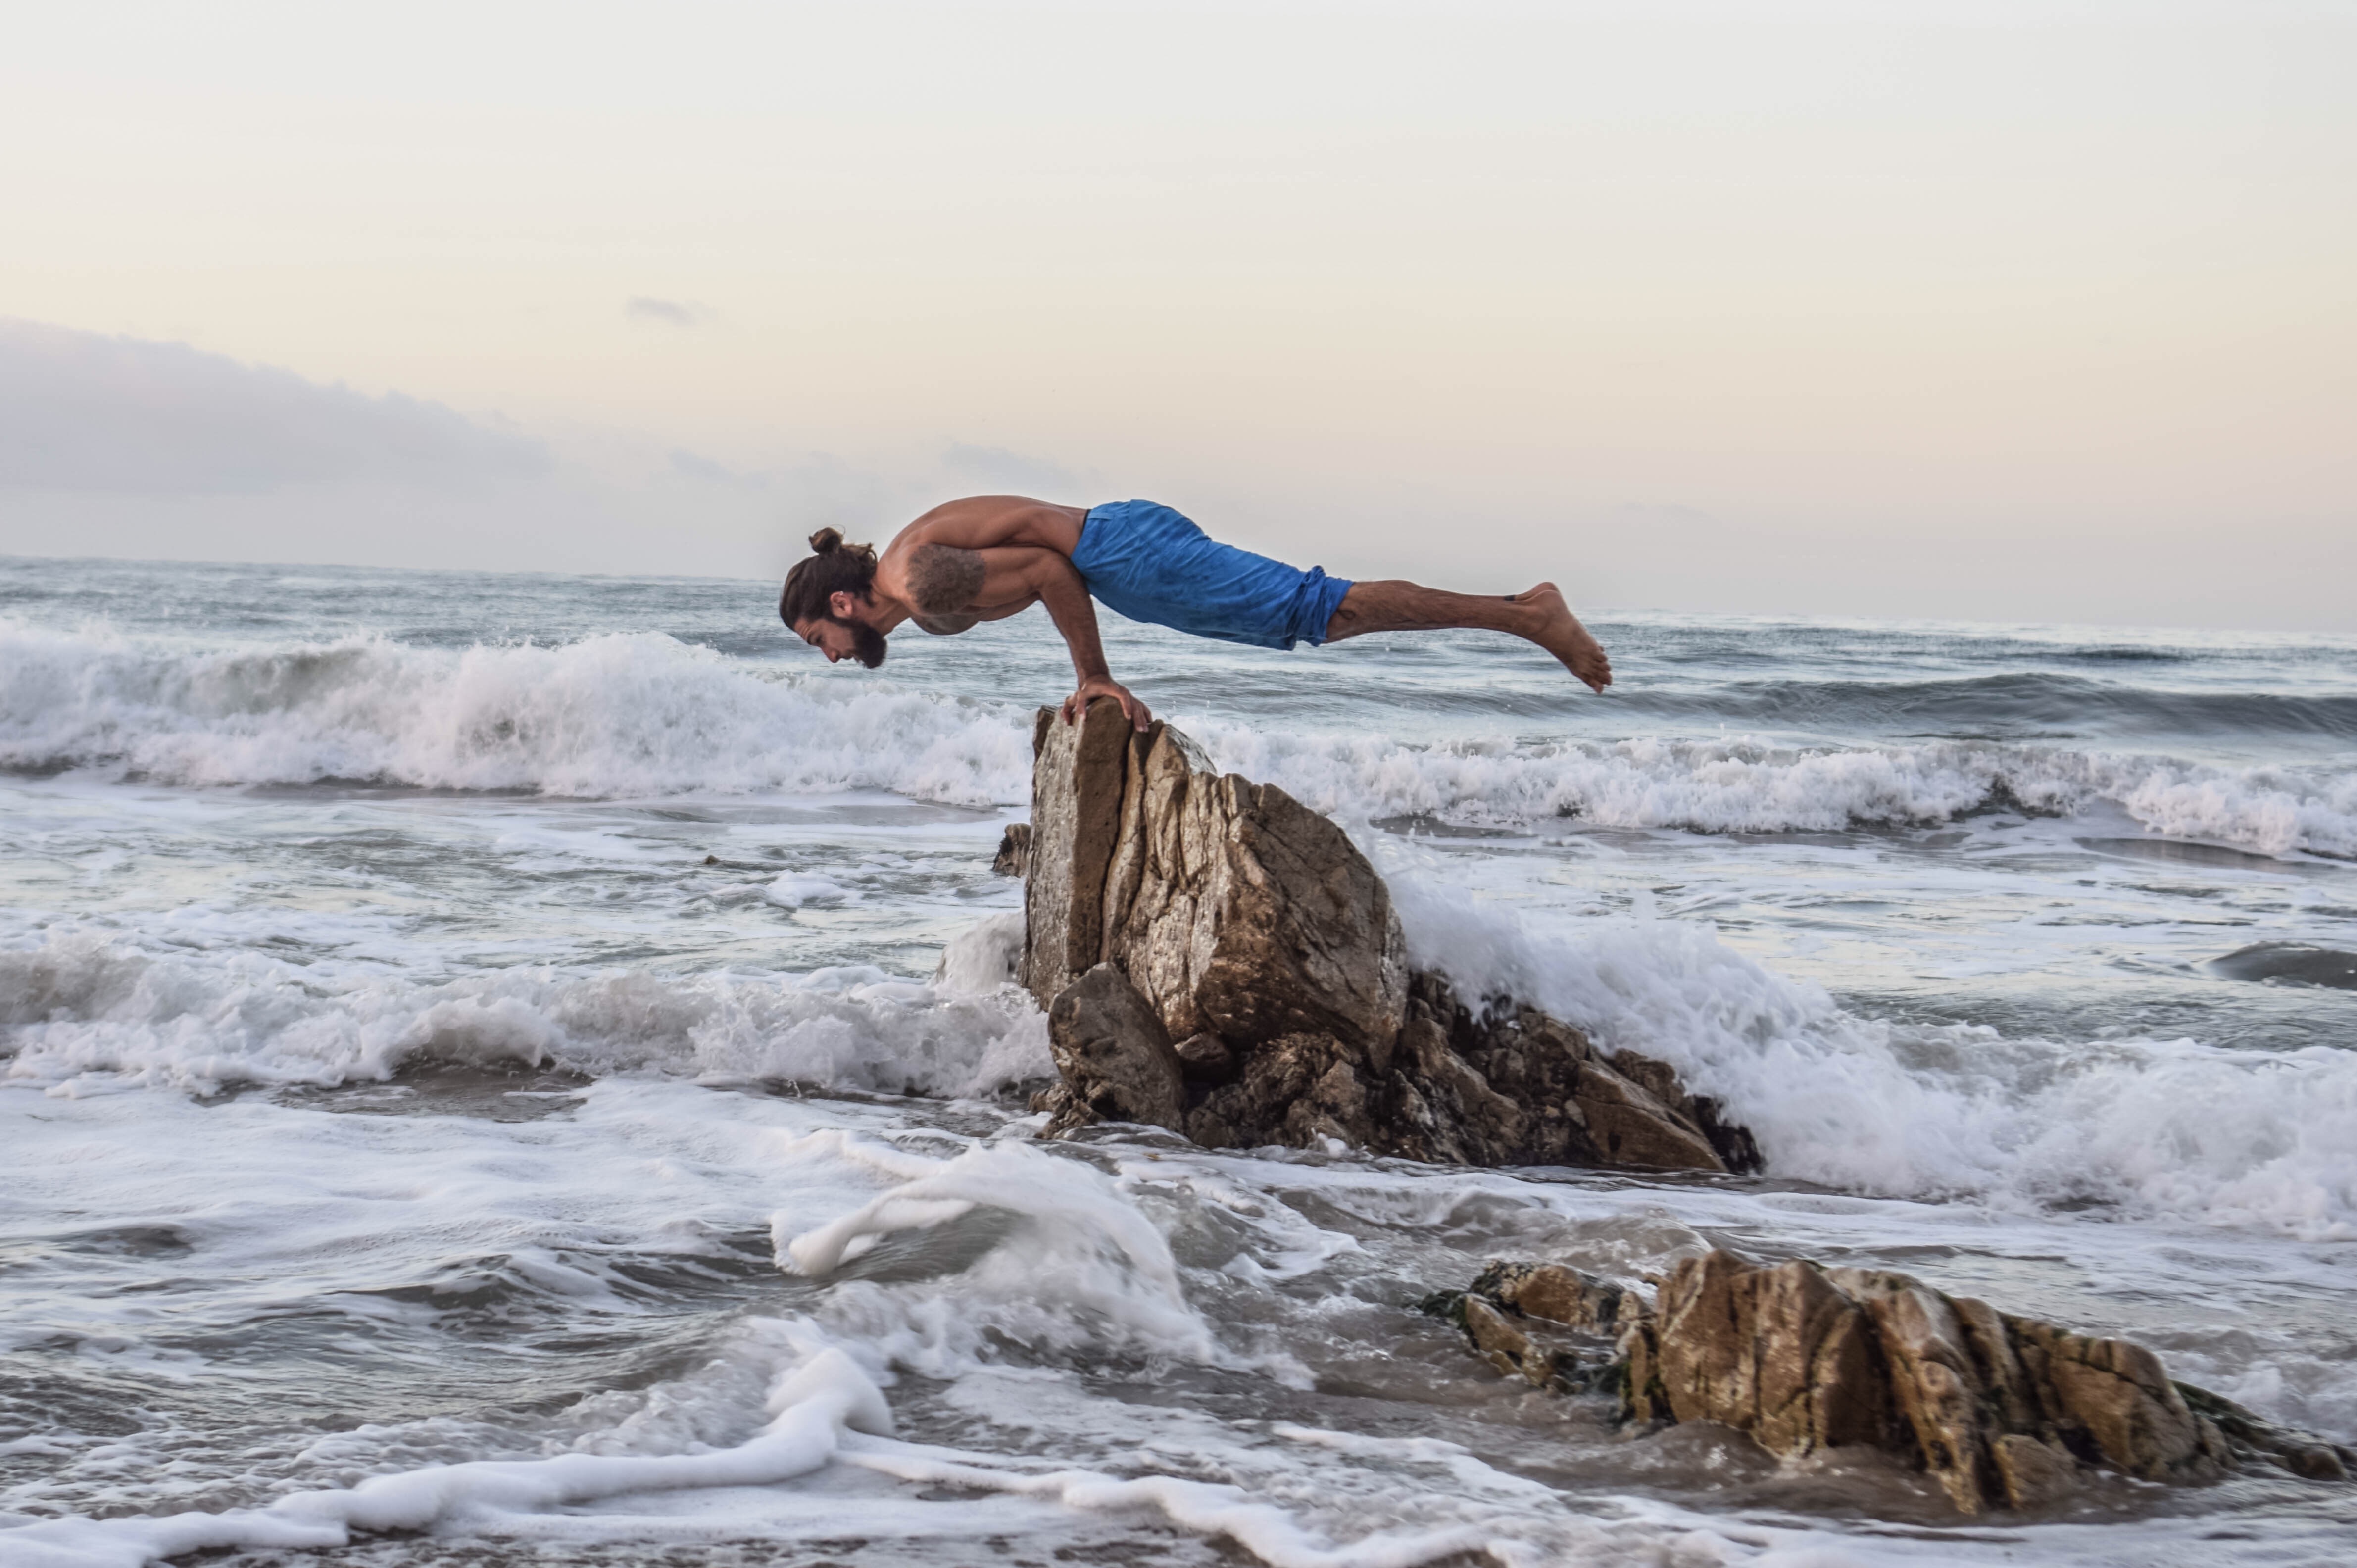
fitness, gym, workout, motivation, fit, bodybuilding, love, training, health, lifestyle, good, healthy, sport, like, follow, life, hair, water, sky, leg, human body, shorts, happy, coastal and oceanic landforms, cloud, wood, People in nature, horizon, wind, leisure, wind wave, recreation, knee, lake, fun, balance, beach, shore, coast, ocean, physical fitness, wave, tropics, landscape, rock, swimwear, seabird, klippe, tide, sea, cliff, Barechested, diving, vacation, jumping